C'è sempre un ma!

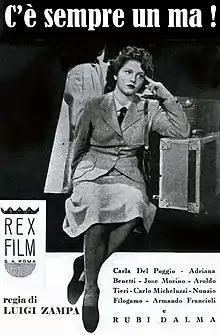

C'è sempre un ma! is a 1942 Italian "white-telephones" drama film directed by Luigi Zampa and starring Carla Del Poggio.